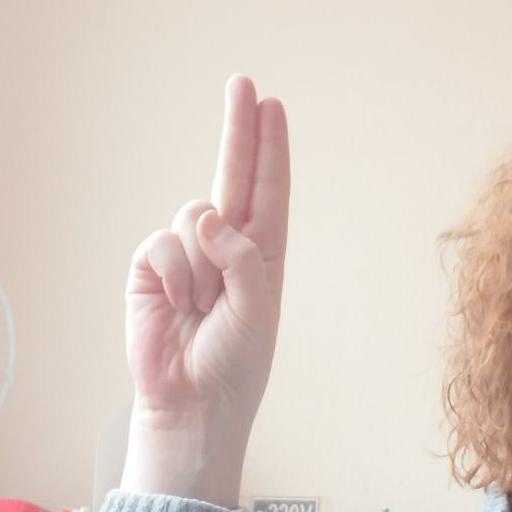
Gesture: two_up